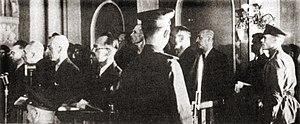
Au lendemain de l'invasion allemande et soviétique de la Pologne, qui a eu lieu en septembre 1939, le territoire de la Pologne a été divisé en deux entre l'Allemagne nazie et l'Union soviétique. Les Soviétiques avaient cessé de reconnaître l'État polonais au début de l'invasion. Les deux régimes étaient hostiles à la deuxième République polonaise autant qu'au peuple polonais et à sa culture, visant ainsi à leur destruction. Depuis 1939, les autorités allemandes et soviétiques ont coordonné leurs politiques liées à la Pologne et leurs actions répressives. Pendant près de deux ans suivant l'invasion, les deux occupants ont continué à discuter des plans bilatéraux pour faire face à la résistance polonaise lors des conférences Gestapo-NKVD jusqu'à l'opération Barbarossa contre l'Union soviétique, en juin 1941.
Le procès des seize est le procès politique des chefs militaires de la Résistance polonaise, tenu à Moscou en Union soviétique du 18 au 21 juin 1945.
La justice est un principe philosophique, juridique et moral fondamental : suivant ce principe, les actions humaines doivent être approuvées ou rejetées en fonction de leur mérite au regard de la morale, du droit, de la vertu ou de tout autre norme de jugement des comportements. Quoique la justice soit un principe à portée universelle, ce qui est considéré comme juste varie grandement suivant les cultures. La justice est un idéal souvent jugé fondamental pour la vie sociale et la civilisation.